Fenghuang County

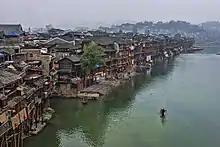
View of Fenghuang Ancient Town from the Red Bridge

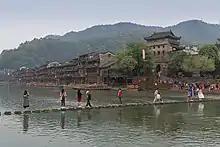
River crossing in Fenghuang Ancient Town

Fenghuang County has an exceptionally well-preserved ancient town that harbours unique ethnic languages, customs, arts as well as many distinctive architectural remains of Ming and Qing styles. The town is placed in a mountain setting, incorporating the natural flow of the river Tuojiang into the city layout. Over half of the city's population belong to the Miao or Tujia minorities. It was the centre of the unsuccessful Miao Rebellion of 1854-73, which created a Miao diaspora in Southeast Asia during the last two centuries. The city is revered in Miao traditions and funeral rites and is the location of the Southern China Great Wall (Miao: "Suav Tuam Choj"), a fortification built by the Ming dynasty to protect the local Han Chinese from Miao attacks.